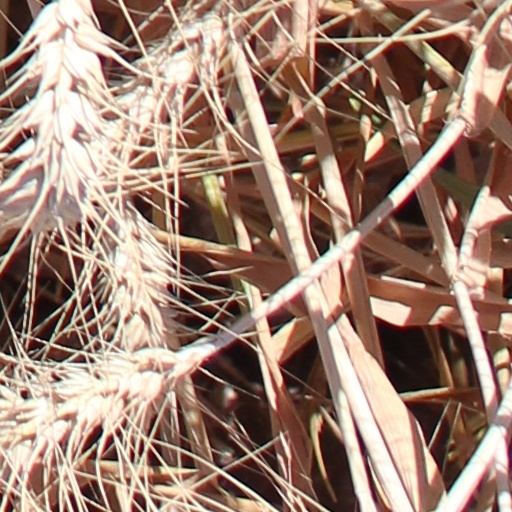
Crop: wheat